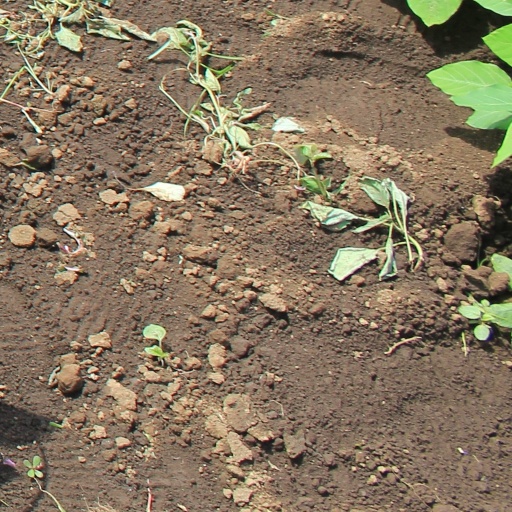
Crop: soybean